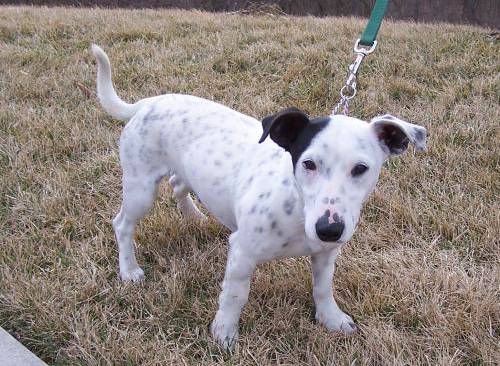
Label: dog